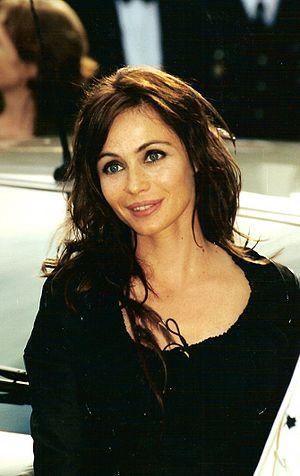
Les Destinées sentimentales est un film français réalisé par Olivier Assayas en 2000, adapté du roman homonyme de Jacques Chardonne.